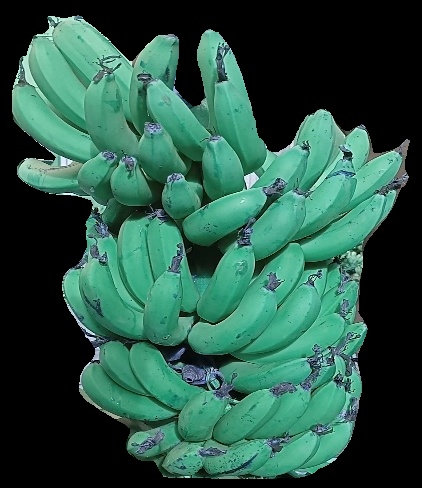
Variety: pachbale
Grade: grade3